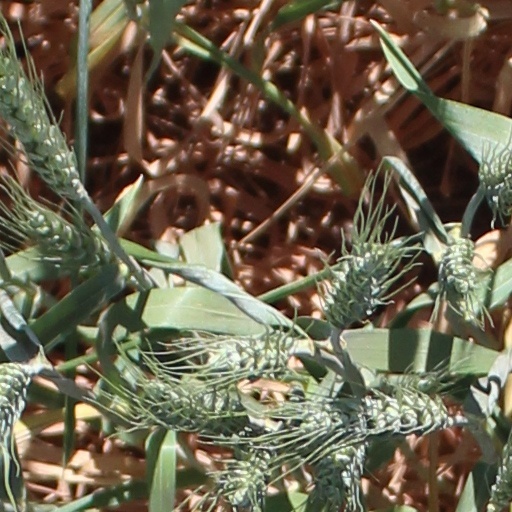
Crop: wheat